Doomwatch

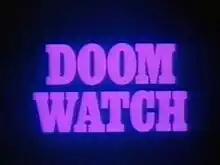
Opening title card

Doomwatch is a British science fiction television programme produced by the BBC, which ran on BBC1 between 1970 and 1972. The series was set in the then present day, and dealt with a scientific government agency led by Doctor Spencer Quist (played by John Paul), responsible for investigating and combating various environmental and technological dangers. The series was followed by a film adaptation produced by Tigon British Film Productions and released in 1972 and a revival TV film was broadcast on Channel 5 in 1999.